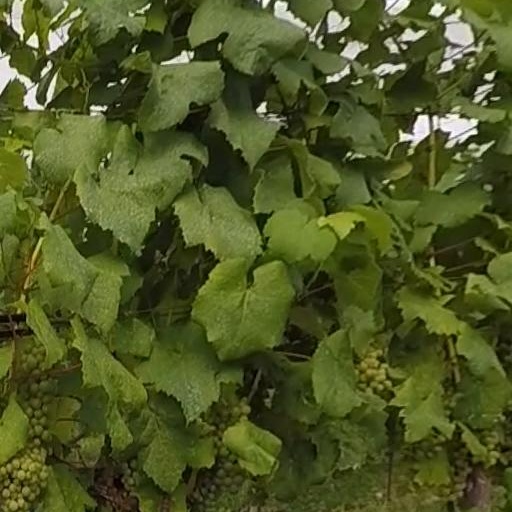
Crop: grape